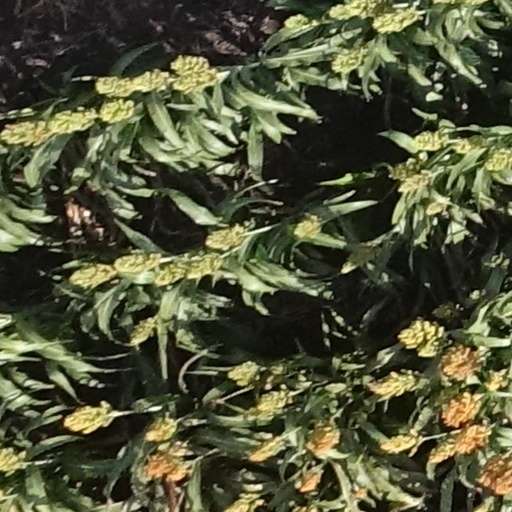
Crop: sorghum